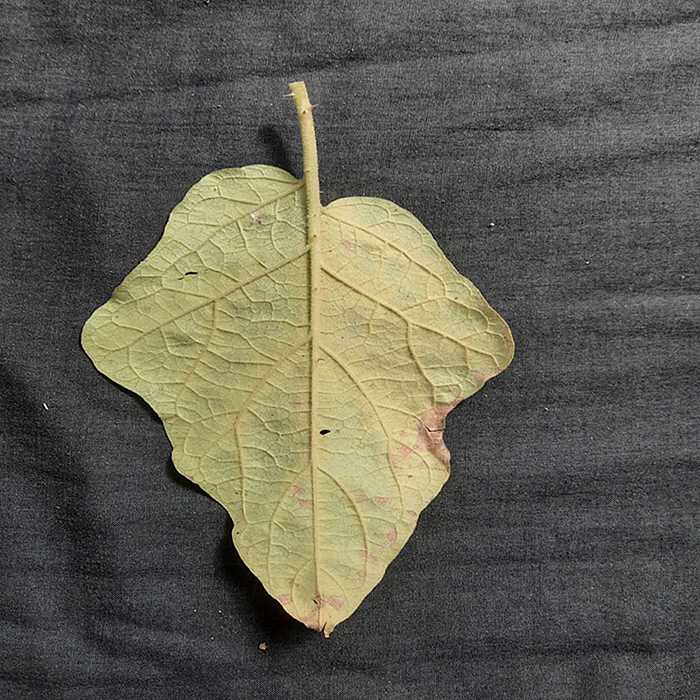
Plant: Eggplant
Label: Eggplant verticillium wilt